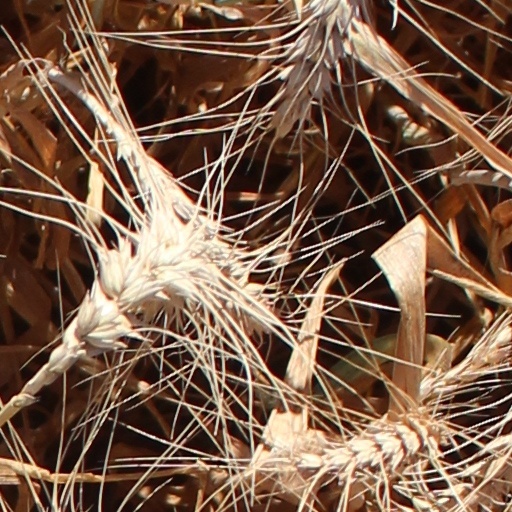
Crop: wheat